Midwestern United States

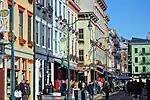
Over-the-Rhine in Cincinnati

This development was facilitated by the Morrill Act and the Hatch Act of 1887 which established in each state a land-grant university (with a mission to teach and study agriculture) and a federally funded system of agricultural experiment stations and cooperative extension networks which place extension agents in each state. Iowa State University became the nation's first designated land-grant institution when the Iowa Legislature accepted the provisions of the 1862 Morrill Act on September 11, 1862, making Iowa the first state in the nation to do so. Soybeans were not widely cultivated in the United States until the early 1930s, and by 1942, the U.S. became the world's largest soybean producer, partially because of World War II and the "need for domestic sources of fats, oils, and meal". Between 1930 and 1942, the United States' share of world soybean production skyrocketed from 3 percent to 46.5 percent, largely as a result of increase in the Midwest, and by 1969, it had risen to 76 percent.